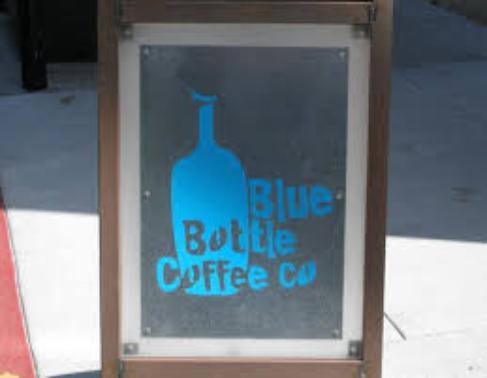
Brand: Blue Bottle Coffee Company
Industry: Food